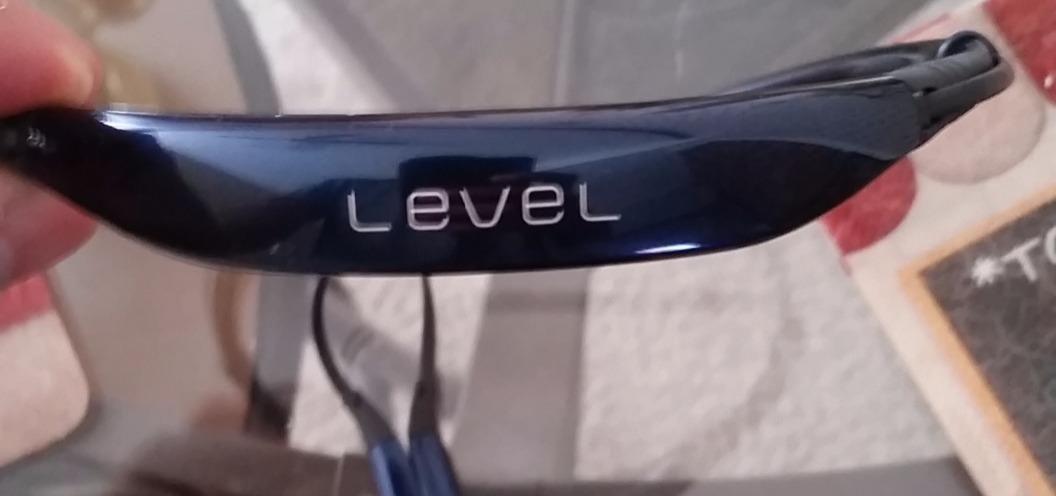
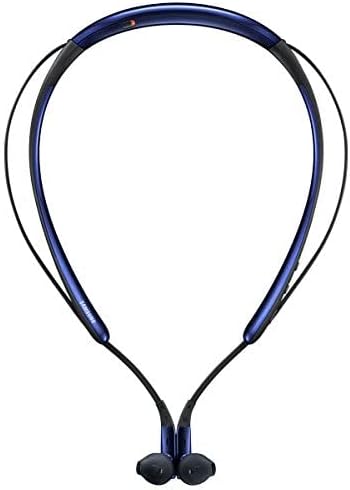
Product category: headphones
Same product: yes